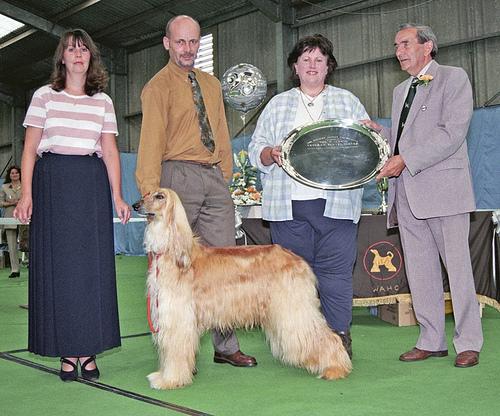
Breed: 222-n000013-Afghan_hound